Nikolai Kirtok

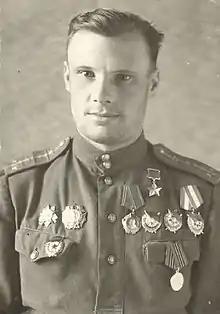
Kirtok wearing his World War II decorations

Nikolai Naumovich Kirtok (6 December 1920 – 25 September 2022) was a Soviet pilot who served during World War II. Kirtok flew 210 missions, mainly as a pilot of an attack aircraft, and in the summer of 1945, received the title of Hero of the Soviet Union.